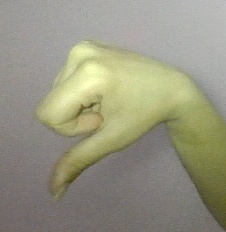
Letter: waw